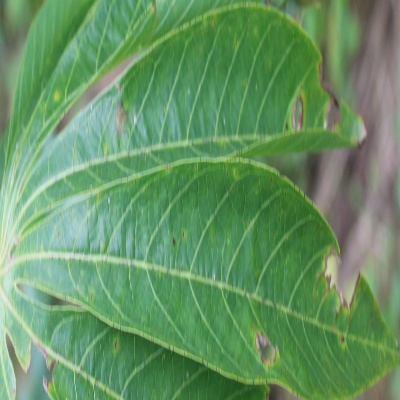
Crop: Cassava
Condition: brown spot